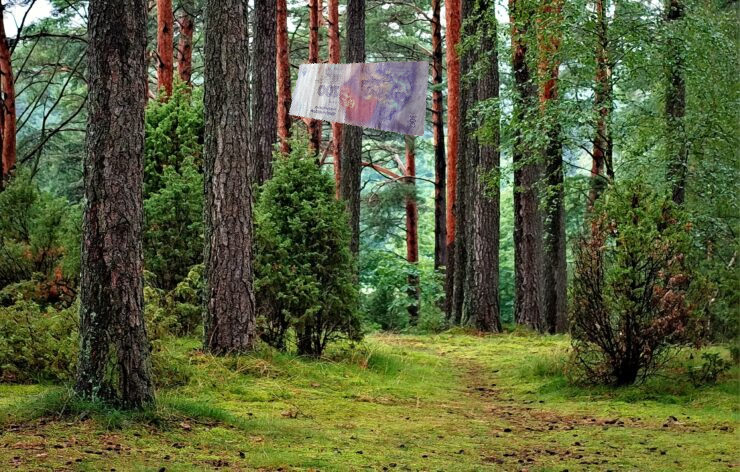
Denominación: 100